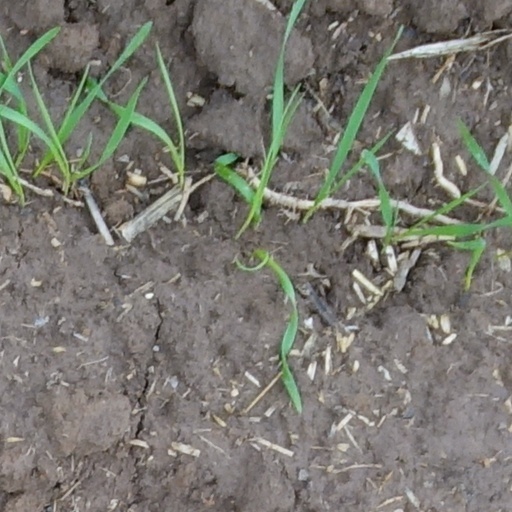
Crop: wheat